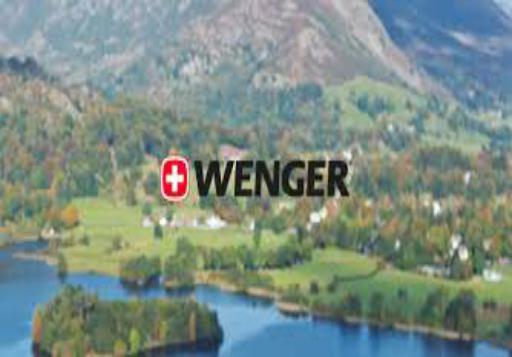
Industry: Necessities